Kingston, Victoria

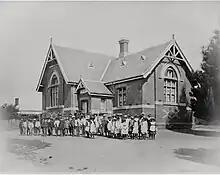
Kingston Primary School in 1909

Kingston still retains some of its old buildings including the restored Commercial Hotel with others now owned privately, including the Former Creswick Shire Hall, the old Mechanics' Hall in Main Street, and the Primary School.